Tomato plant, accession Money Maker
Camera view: tilt-top (135 deg); turntable rotation: 0 degrees
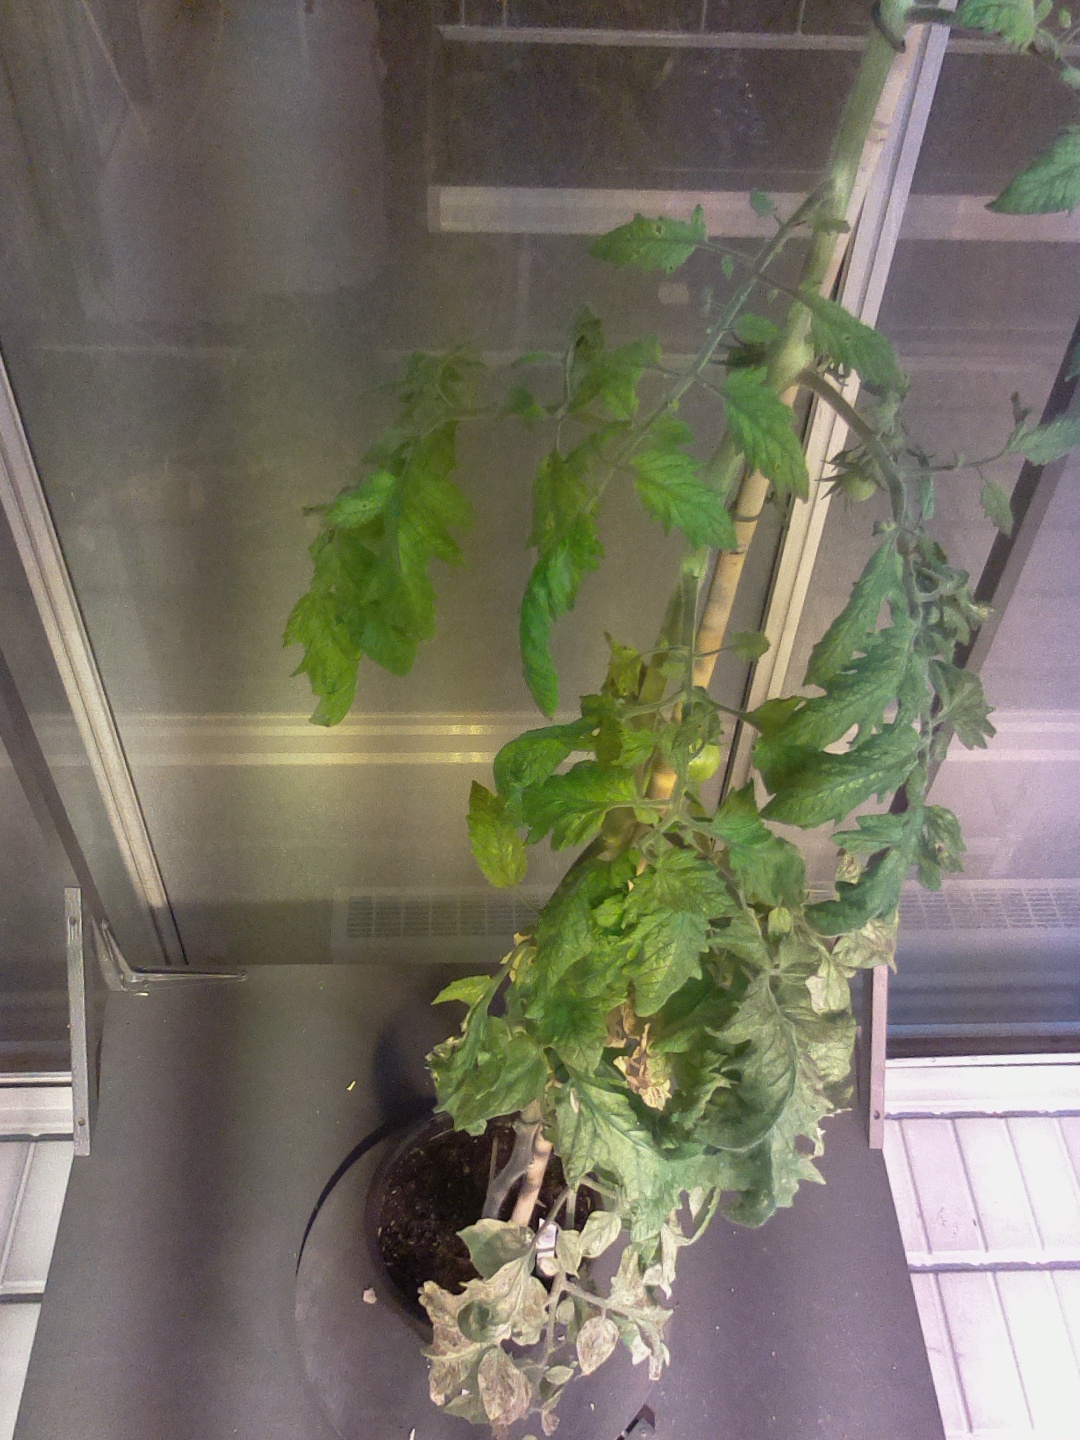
BBCH growth stage 77: 70%-80% of final fruit size